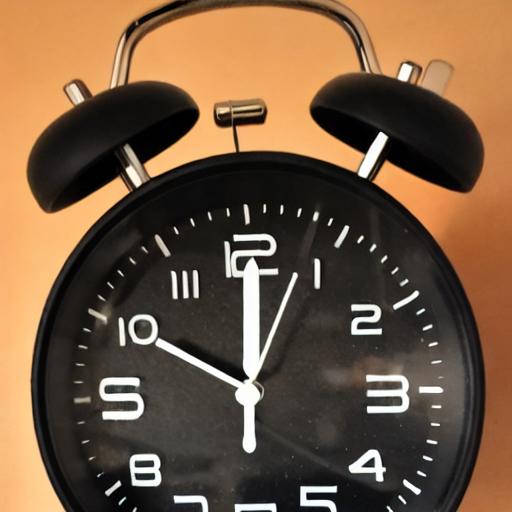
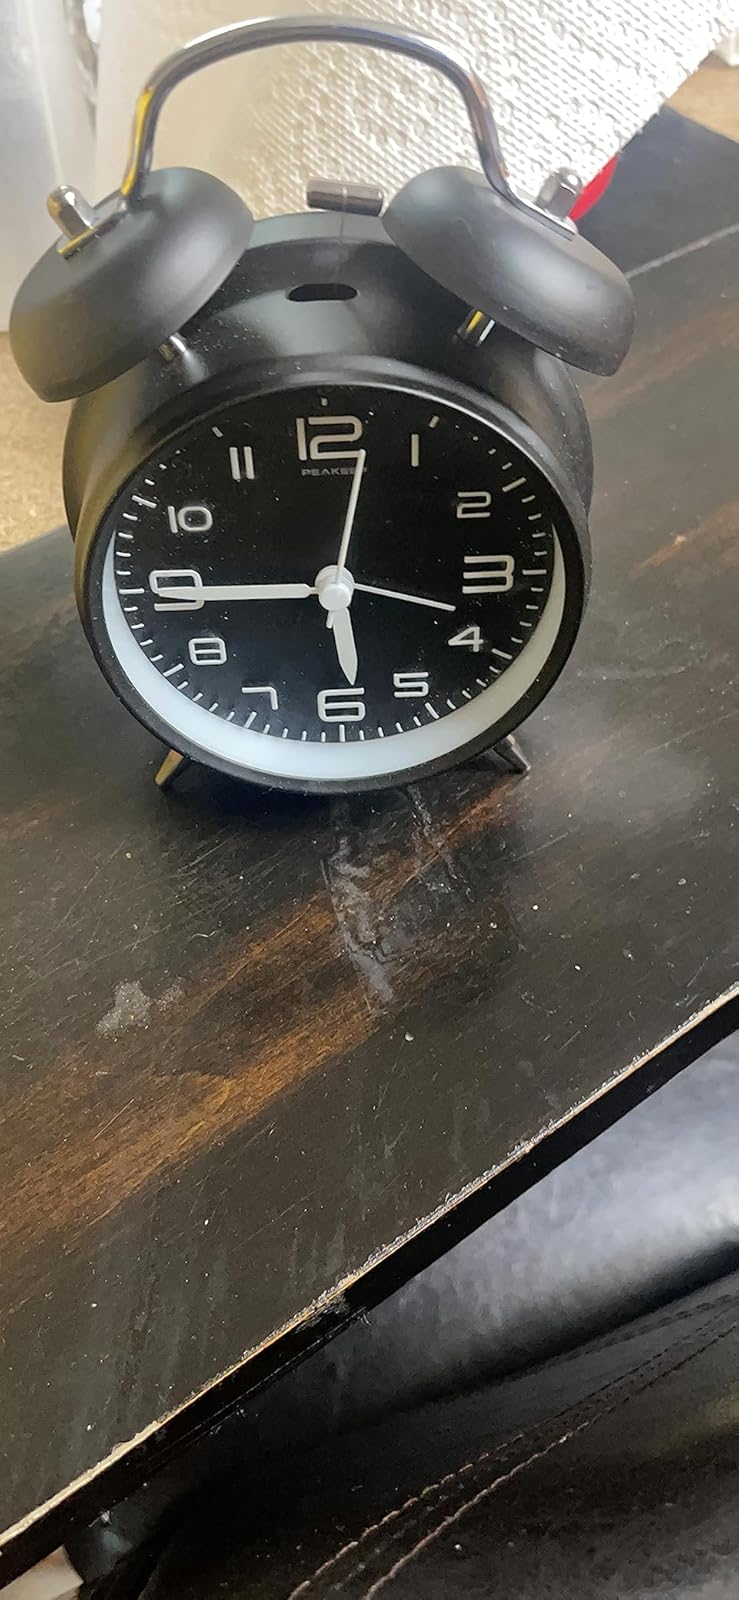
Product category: clock
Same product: no